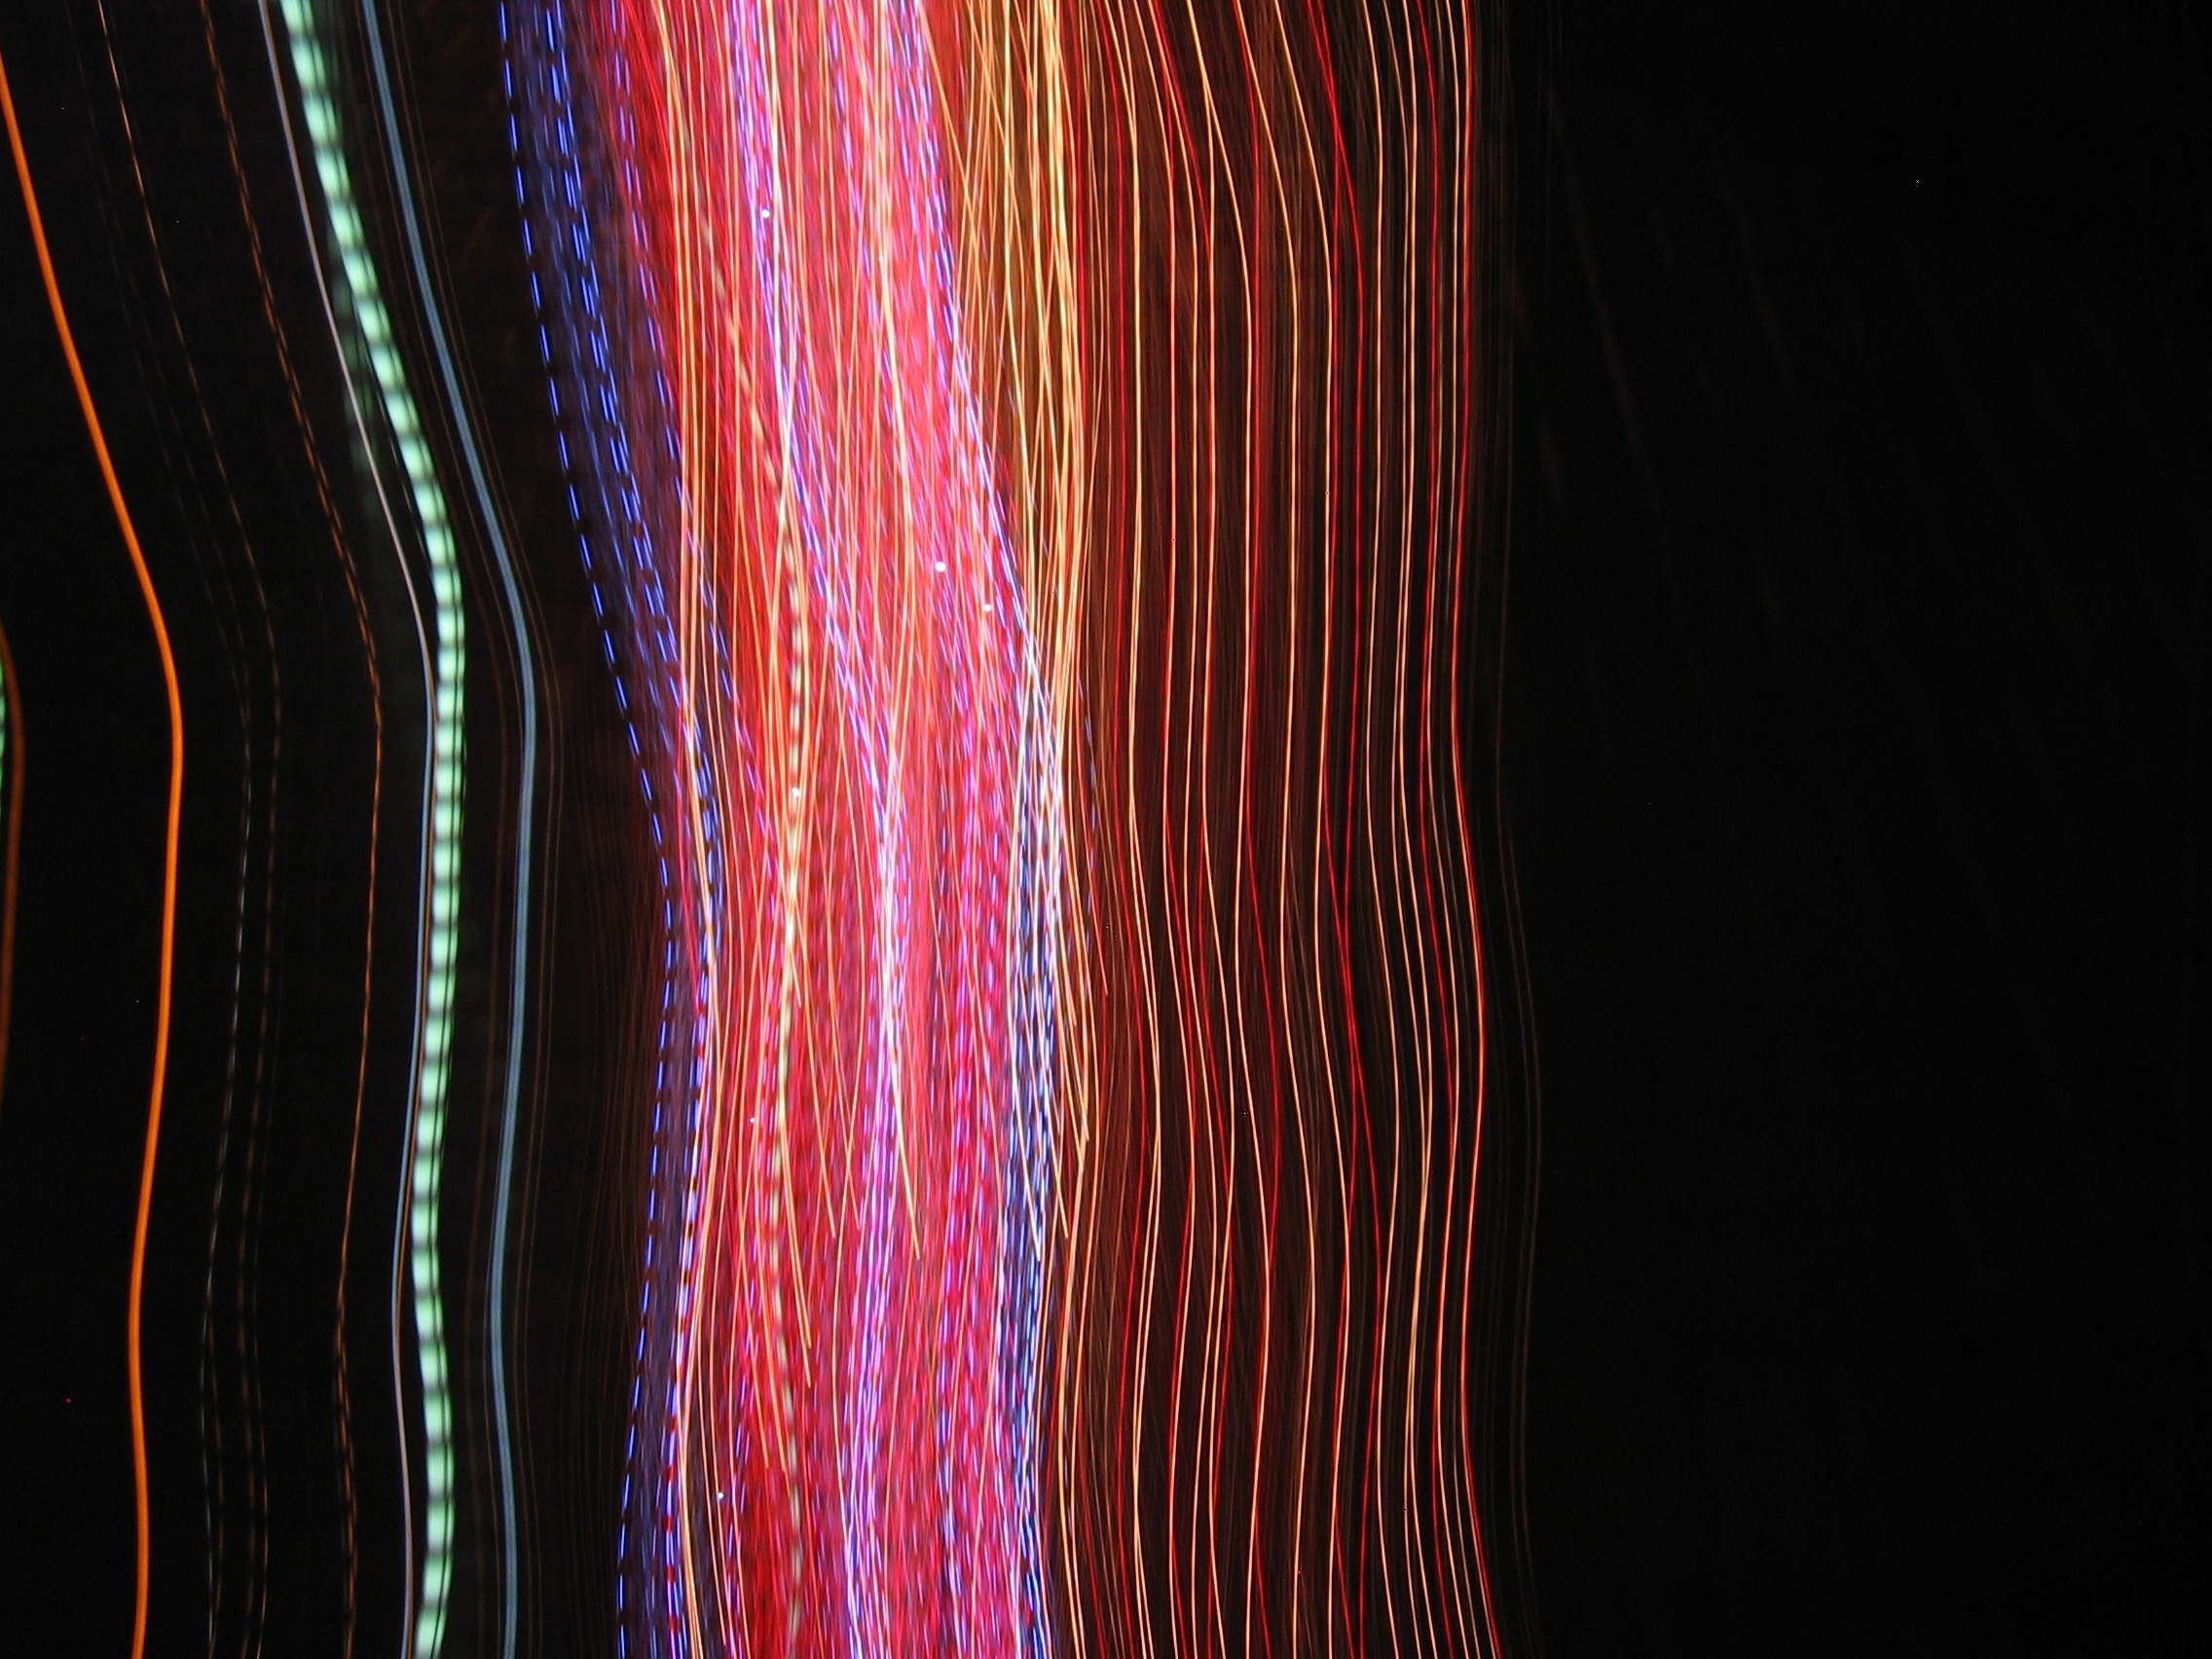
light, abstract, texture, motion, red, color, blue, lighting, material, lights, effects